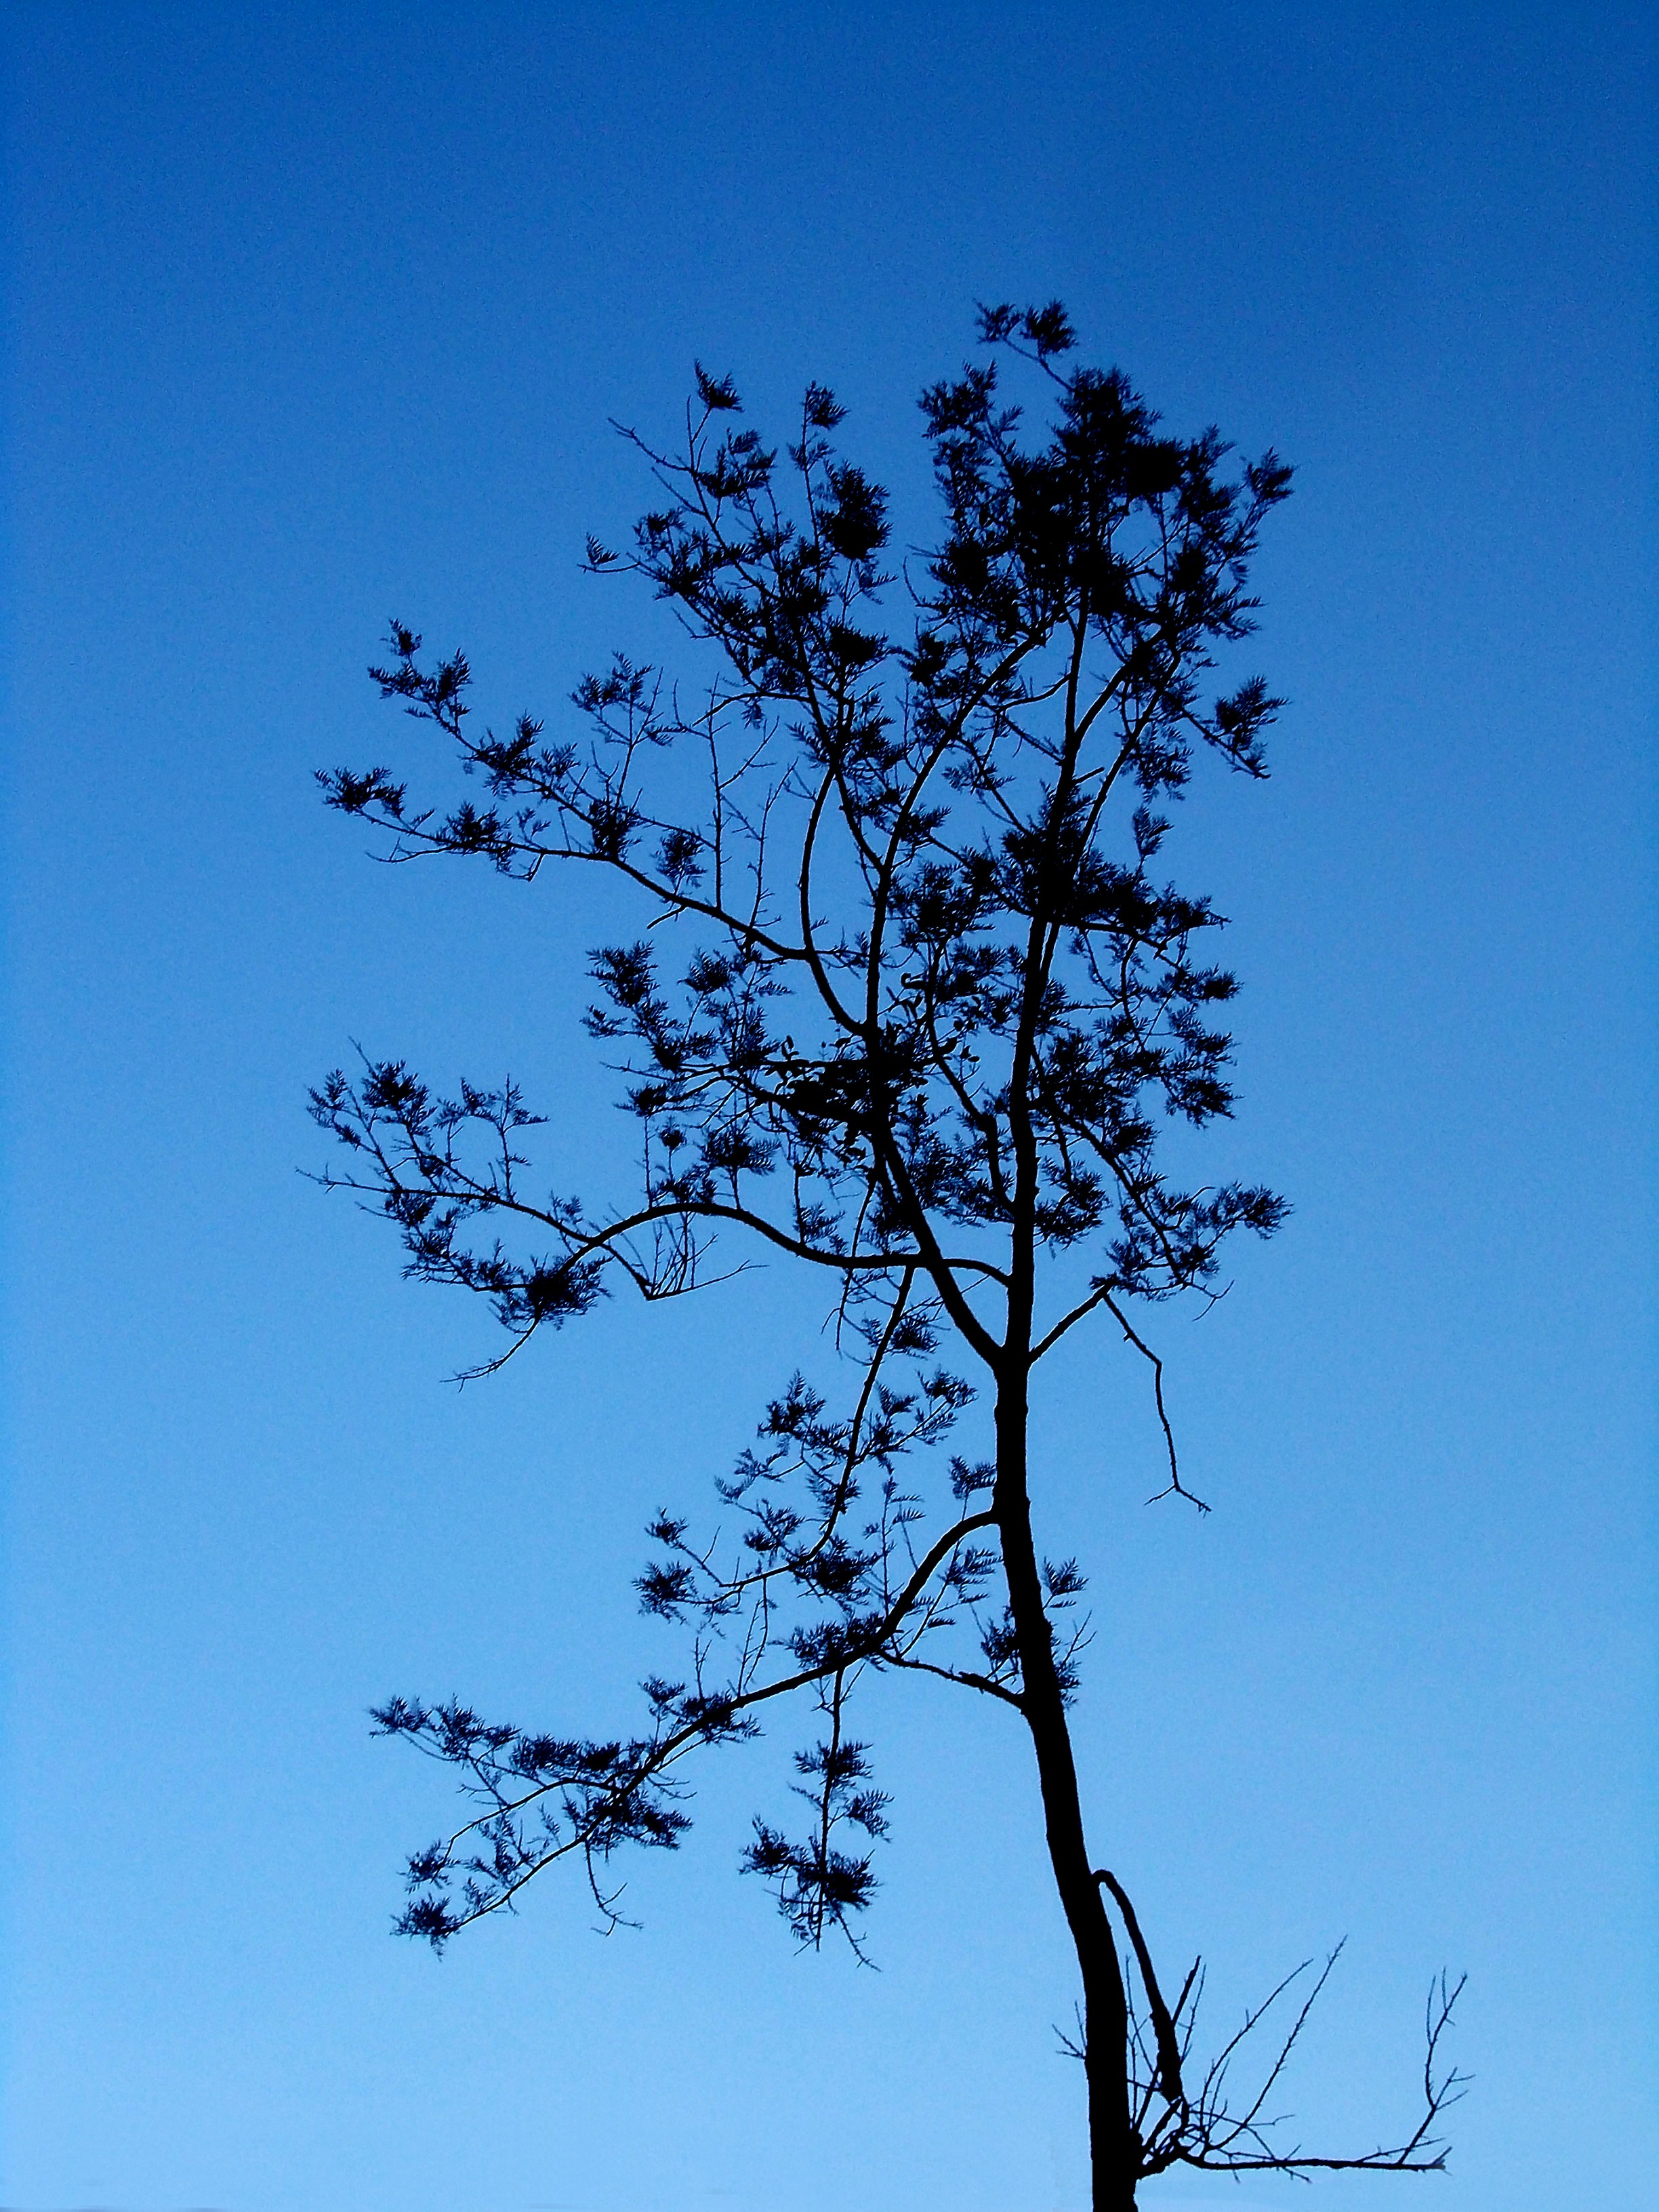
tree, branch, plant, sky, leaf, flower, trunk, old, blue, dead, lonely, single, old tree, plant stem, woody plant, land plant